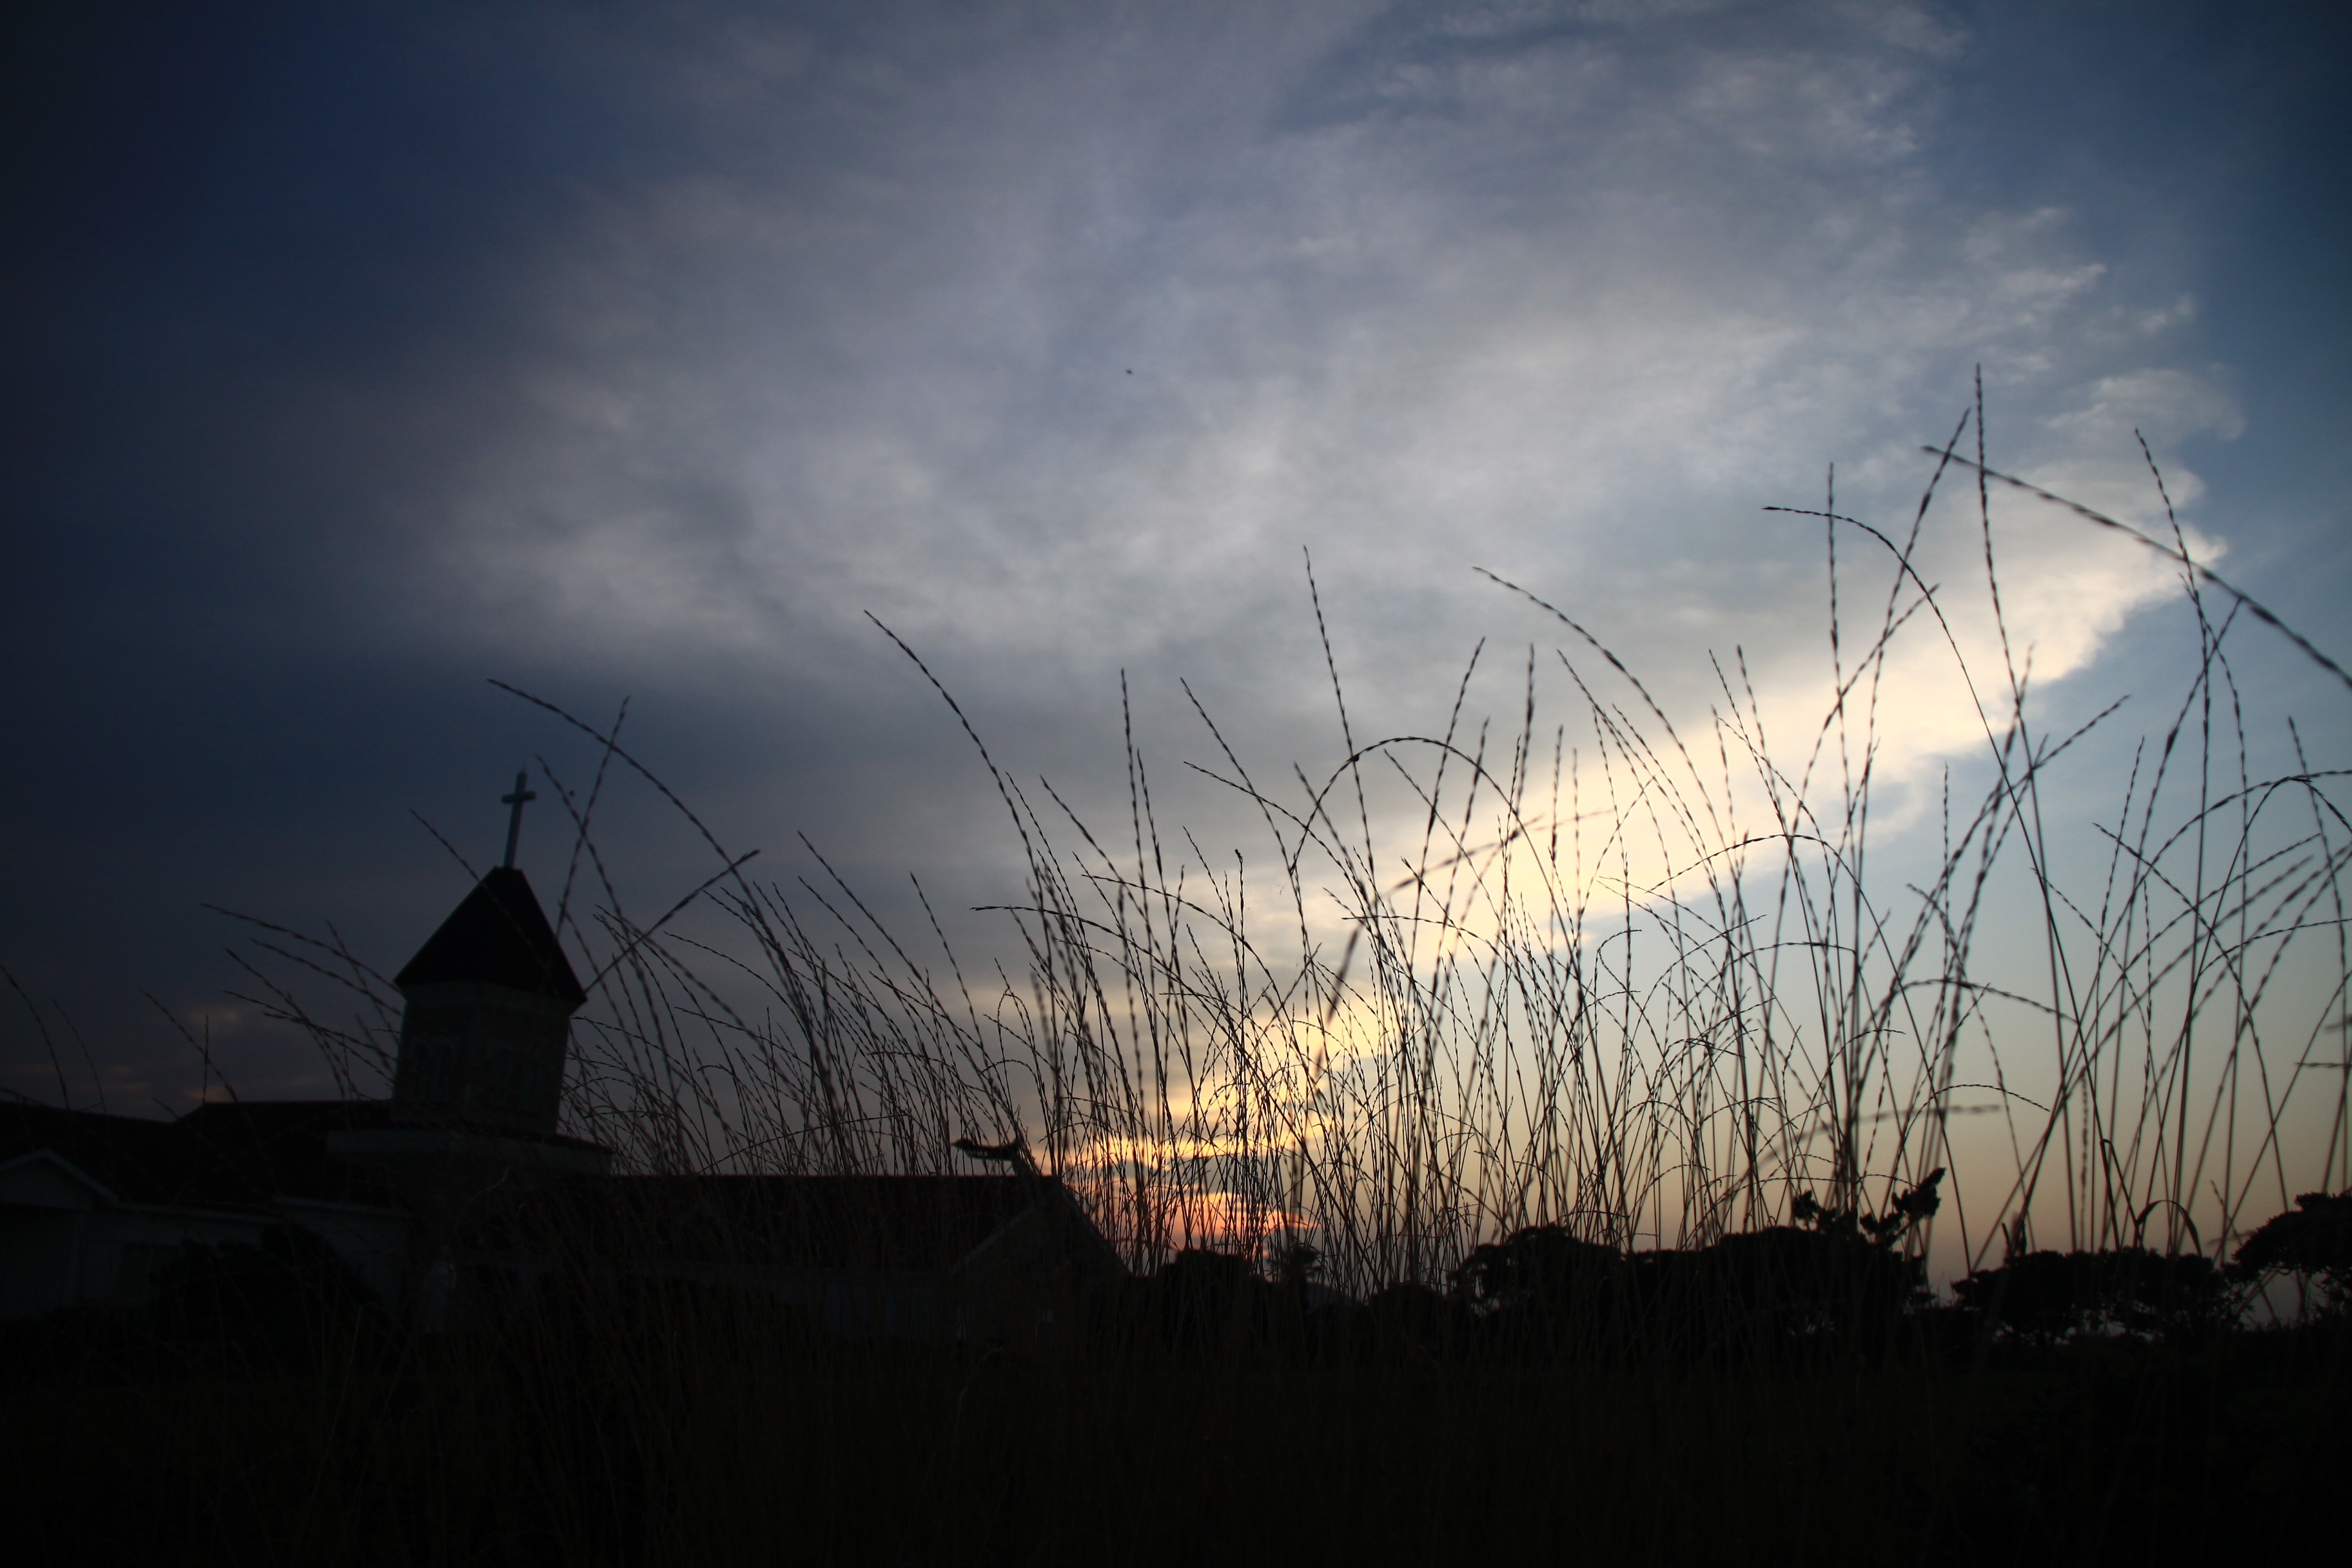
light, cloud, sky, sunrise, sunset, night, sunlight, morning, wind, dawn, atmosphere, dusk, evening, weather, glow, darkness, in the evening, atmospheric phenomenon